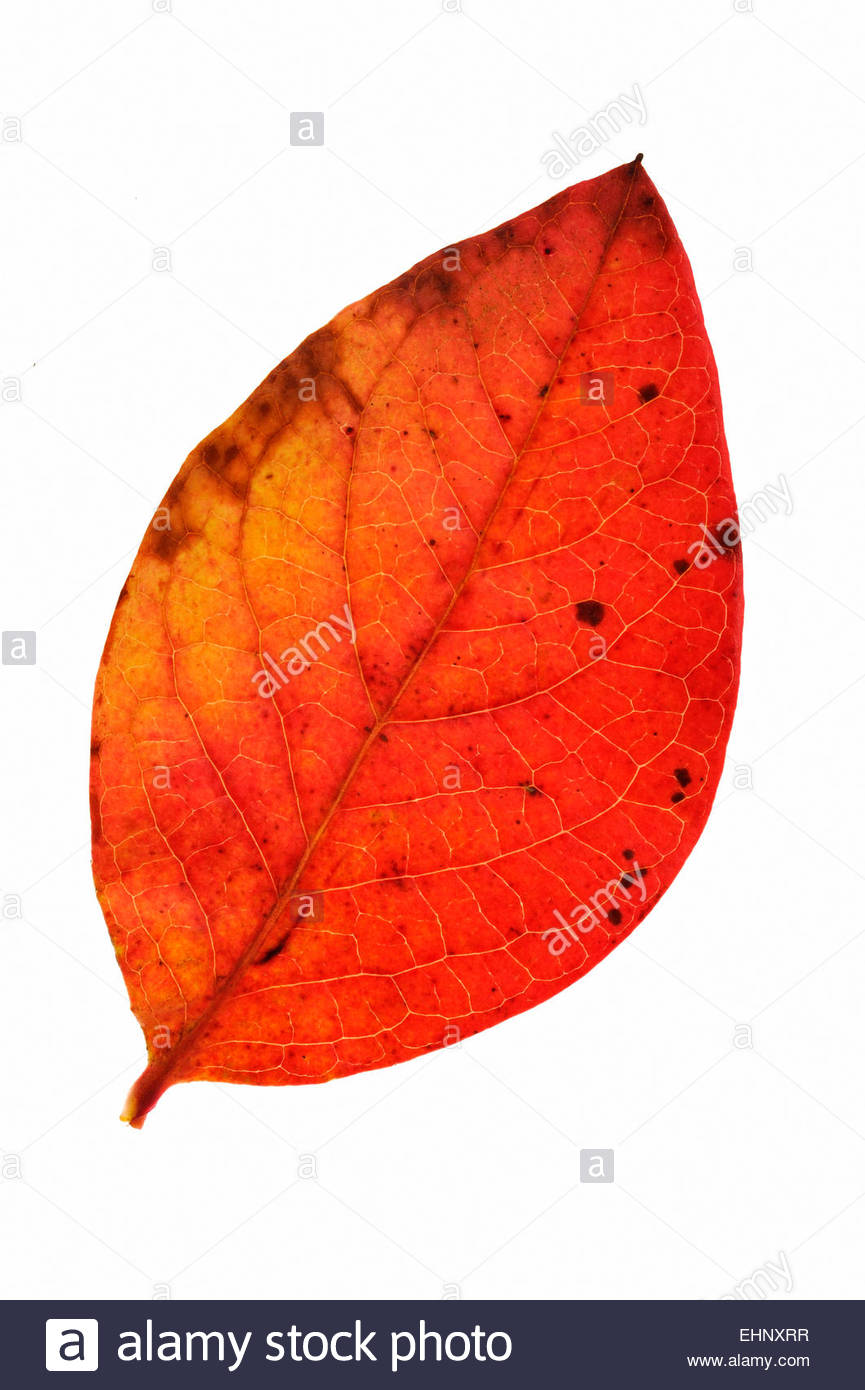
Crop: tomato
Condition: late_blight